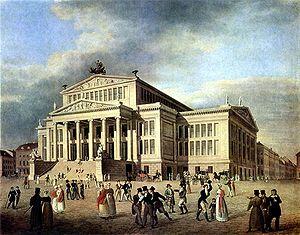
Johann Ludwig Tieck, né le 31 mai 1773 à Berlin et mort le 28 avril 1853 dans la même ville, est un poète allemand, traducteur, éditeur, romancier et critique, écrivain du premier romantisme, celui du Cercle d'Iéna, aux côtés des frères Schlegel, de Caroline et Friedrich Schelling, de Novalis, de Fichte. Fils d'un marchand de laine, il étudia la théologie, la philosophie, la littérature. Il séjourna en Italie durant la période 1804-1805, en Angleterre en 1817, où il étudia de près Shakespeare. Il fut dramaturge à la cour de Dresde dès 1825, et appelé à celle du roi Frédéric-Guillaume IV de Prusse à partir de 1841.
Le Konzerthaus est une salle de concerts qui se trouve sur la place du Gendarmenmarkt à Berlin.